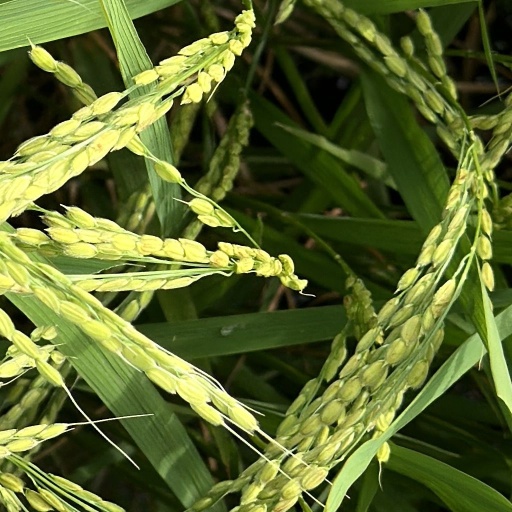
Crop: rice